Najee Harris

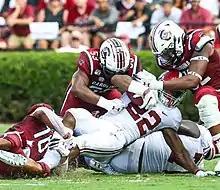
Harris playing against South Carolina in 2019

With Damien Harris and Josh Jacobs off to the NFL, Harris became the starting running back for Alabama Crimson Tide. He and Brian Robinson Jr. largely dominated the backfield production for the Crimson Tide.